Banauli Vidyapati Dih

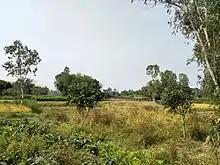
Ancient site of Banauli Vidyapati Dih

Banauli Vidyapati Dih is a historical place related to the great Maithili poet Vidyapati. It is located at Banauli village of Mahottari district in Madhesh Pradesh of Mithila region in Nepal.